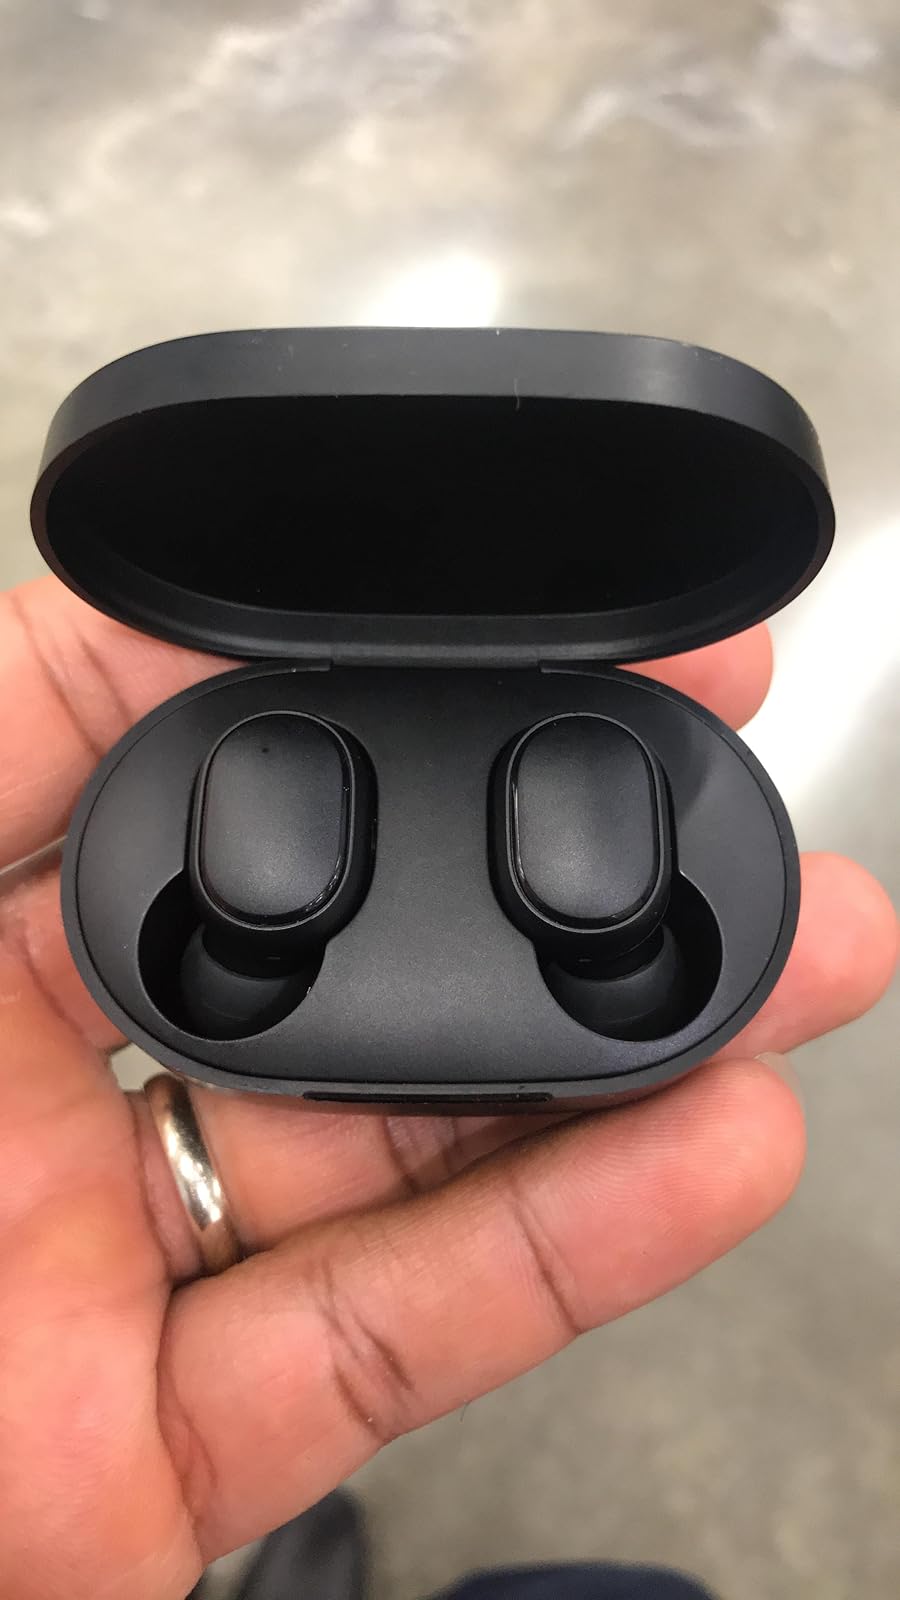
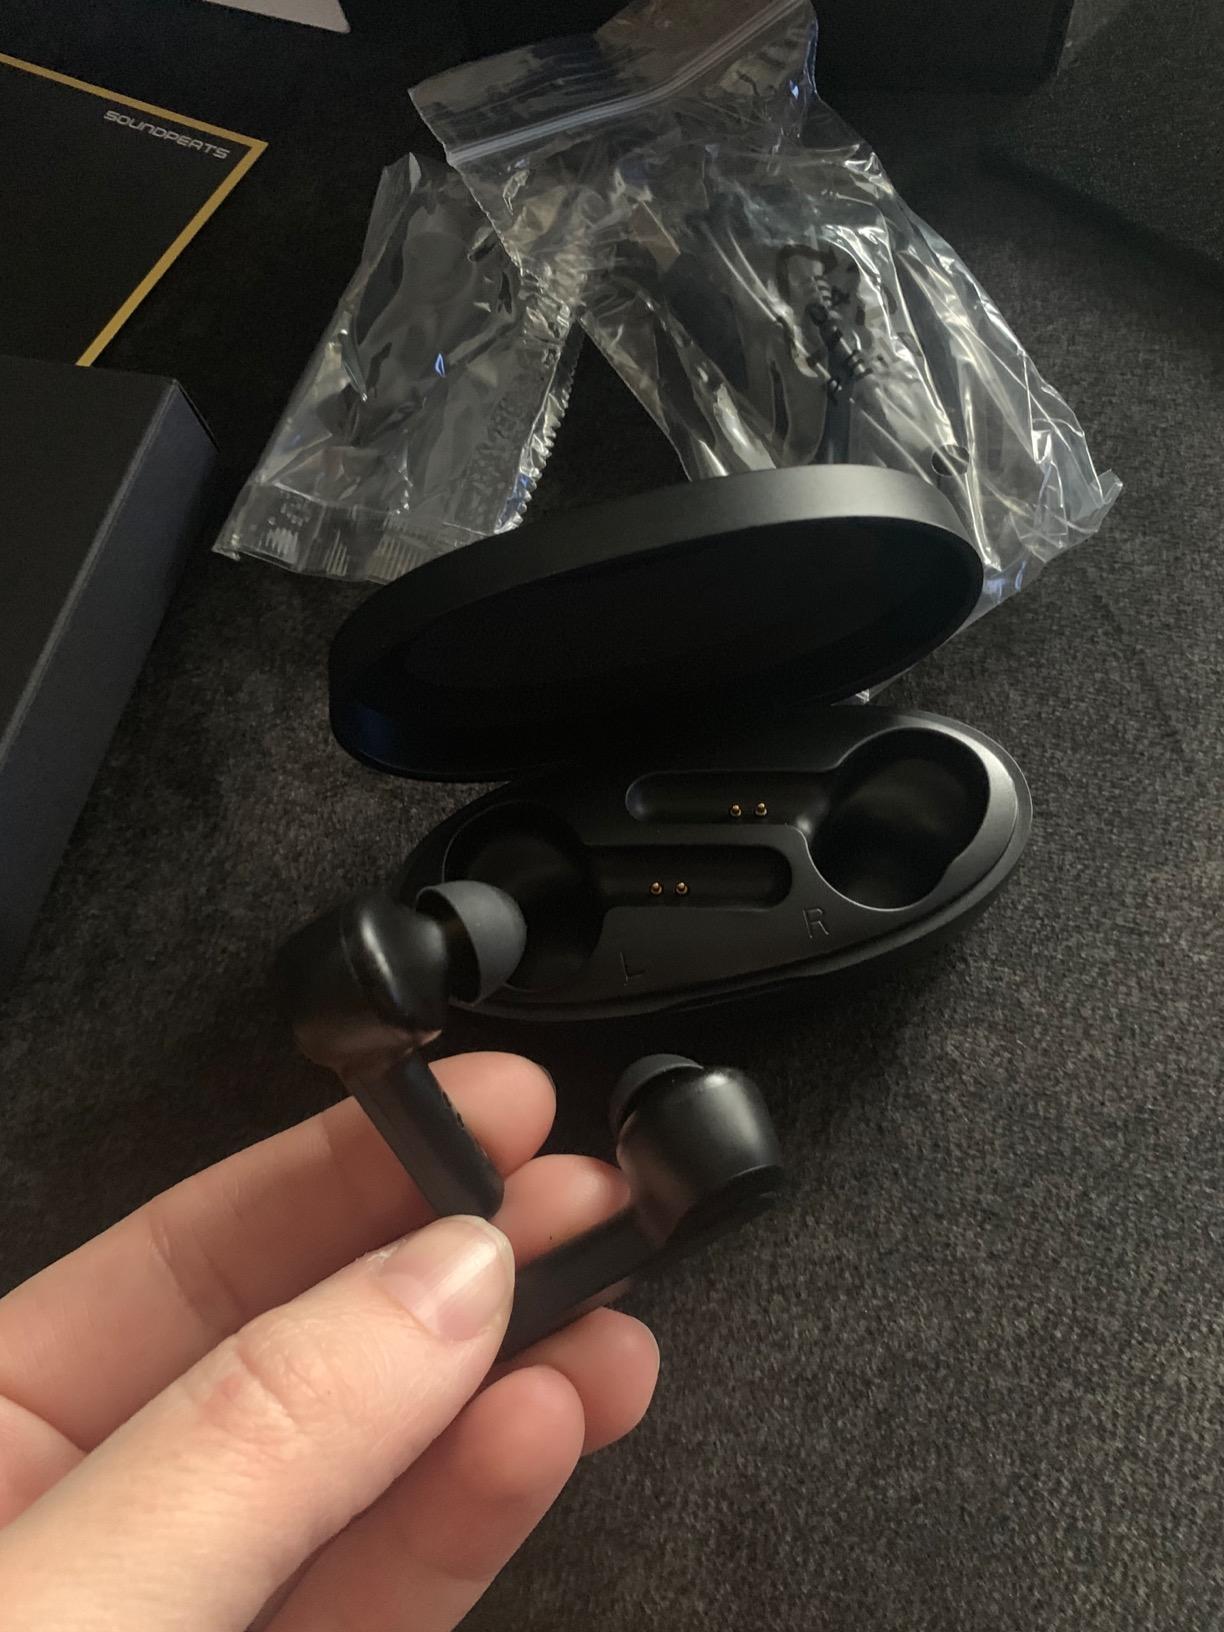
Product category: earbuds
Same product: no